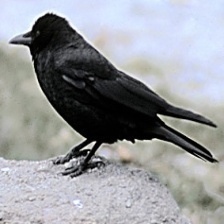
Species: CROW
Scientific name: CORVUS